Tim McGraw

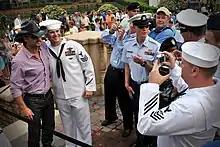
Tim McGraw poses for a sailor at Ponte Vedra Beach, Florida on May 5, 2010, before performing at the Tournament Players Club at Sawgrass military appreciation day.

In April 2006, McGraw and Hill began their 73-concert 55-city Soul2Soul II Tour, again to strong commercial acceptance. The tour grossed roughly $89 million and sold approximately 1.1 million tickets, making it the top-grossing tour in the history of country music. It was also named "Major Tour of the Year" by "Pollstar", beating out such heavyweights as Madonna and the Rolling Stones. In a special gesture, the couple donated all of the profits from their performance in New Orleans to Hurricane Katrina relief. McGraw, along with Kenny Chesney, contributed to a version of Tracy Lawrence's song "Find Out Who Your Friends Are", which can be found on Lawrence's album "For the Love". Although the official single version features only Lawrence's vocals, many stations have opted to play the version with McGraw and Chesney instead.